Marina Savashynskaya Dunbar

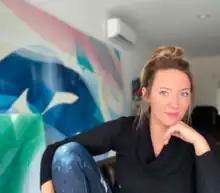
Dunbar in 2020

Marina Savashynskaya Dunbar is a Belarusian artist and entrepreneur. She is known for her modern, abstract paintings. Her artwork has been featured in museums and galleries throughout the United States as well as national and international private and public collections. She studied business and fine art in college and she is currently based in Charleston, South Carolina.